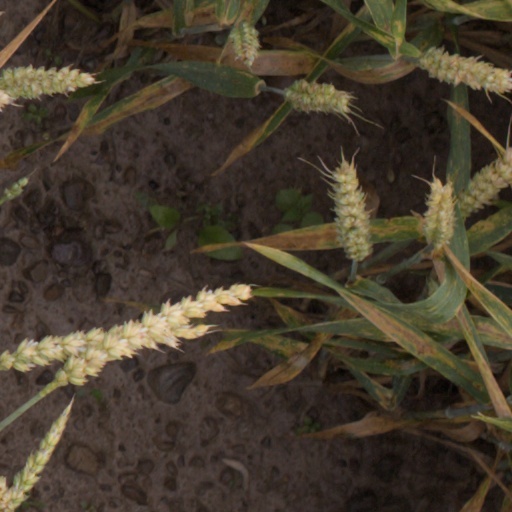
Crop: wheat